Castel del Monte, Apulia

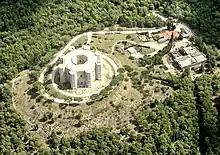
Castel del Monte seen from above

Castel del Monte is situated on a small hill close to the monastery of Santa Maria del Monte, at an altitude of . When the castle was built, the region was famously fertile with a plentiful supply of water and lush vegetation. It lies in the "comune" of Andria, province of Barletta-Andria-Trani, occupying the site of an earlier fortress of which no structural remains exist.